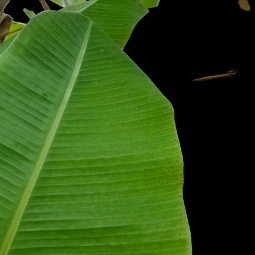
Label: Healthy